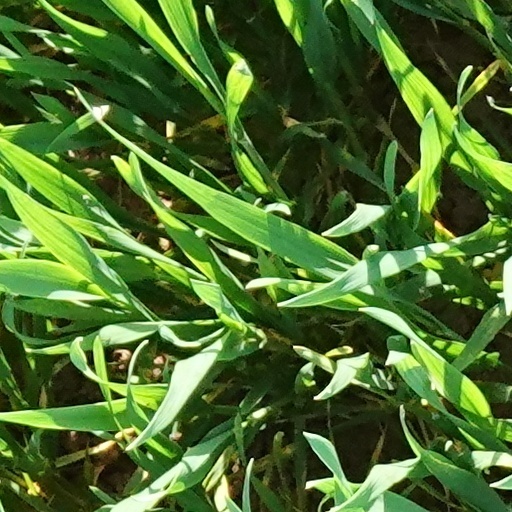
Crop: wheat